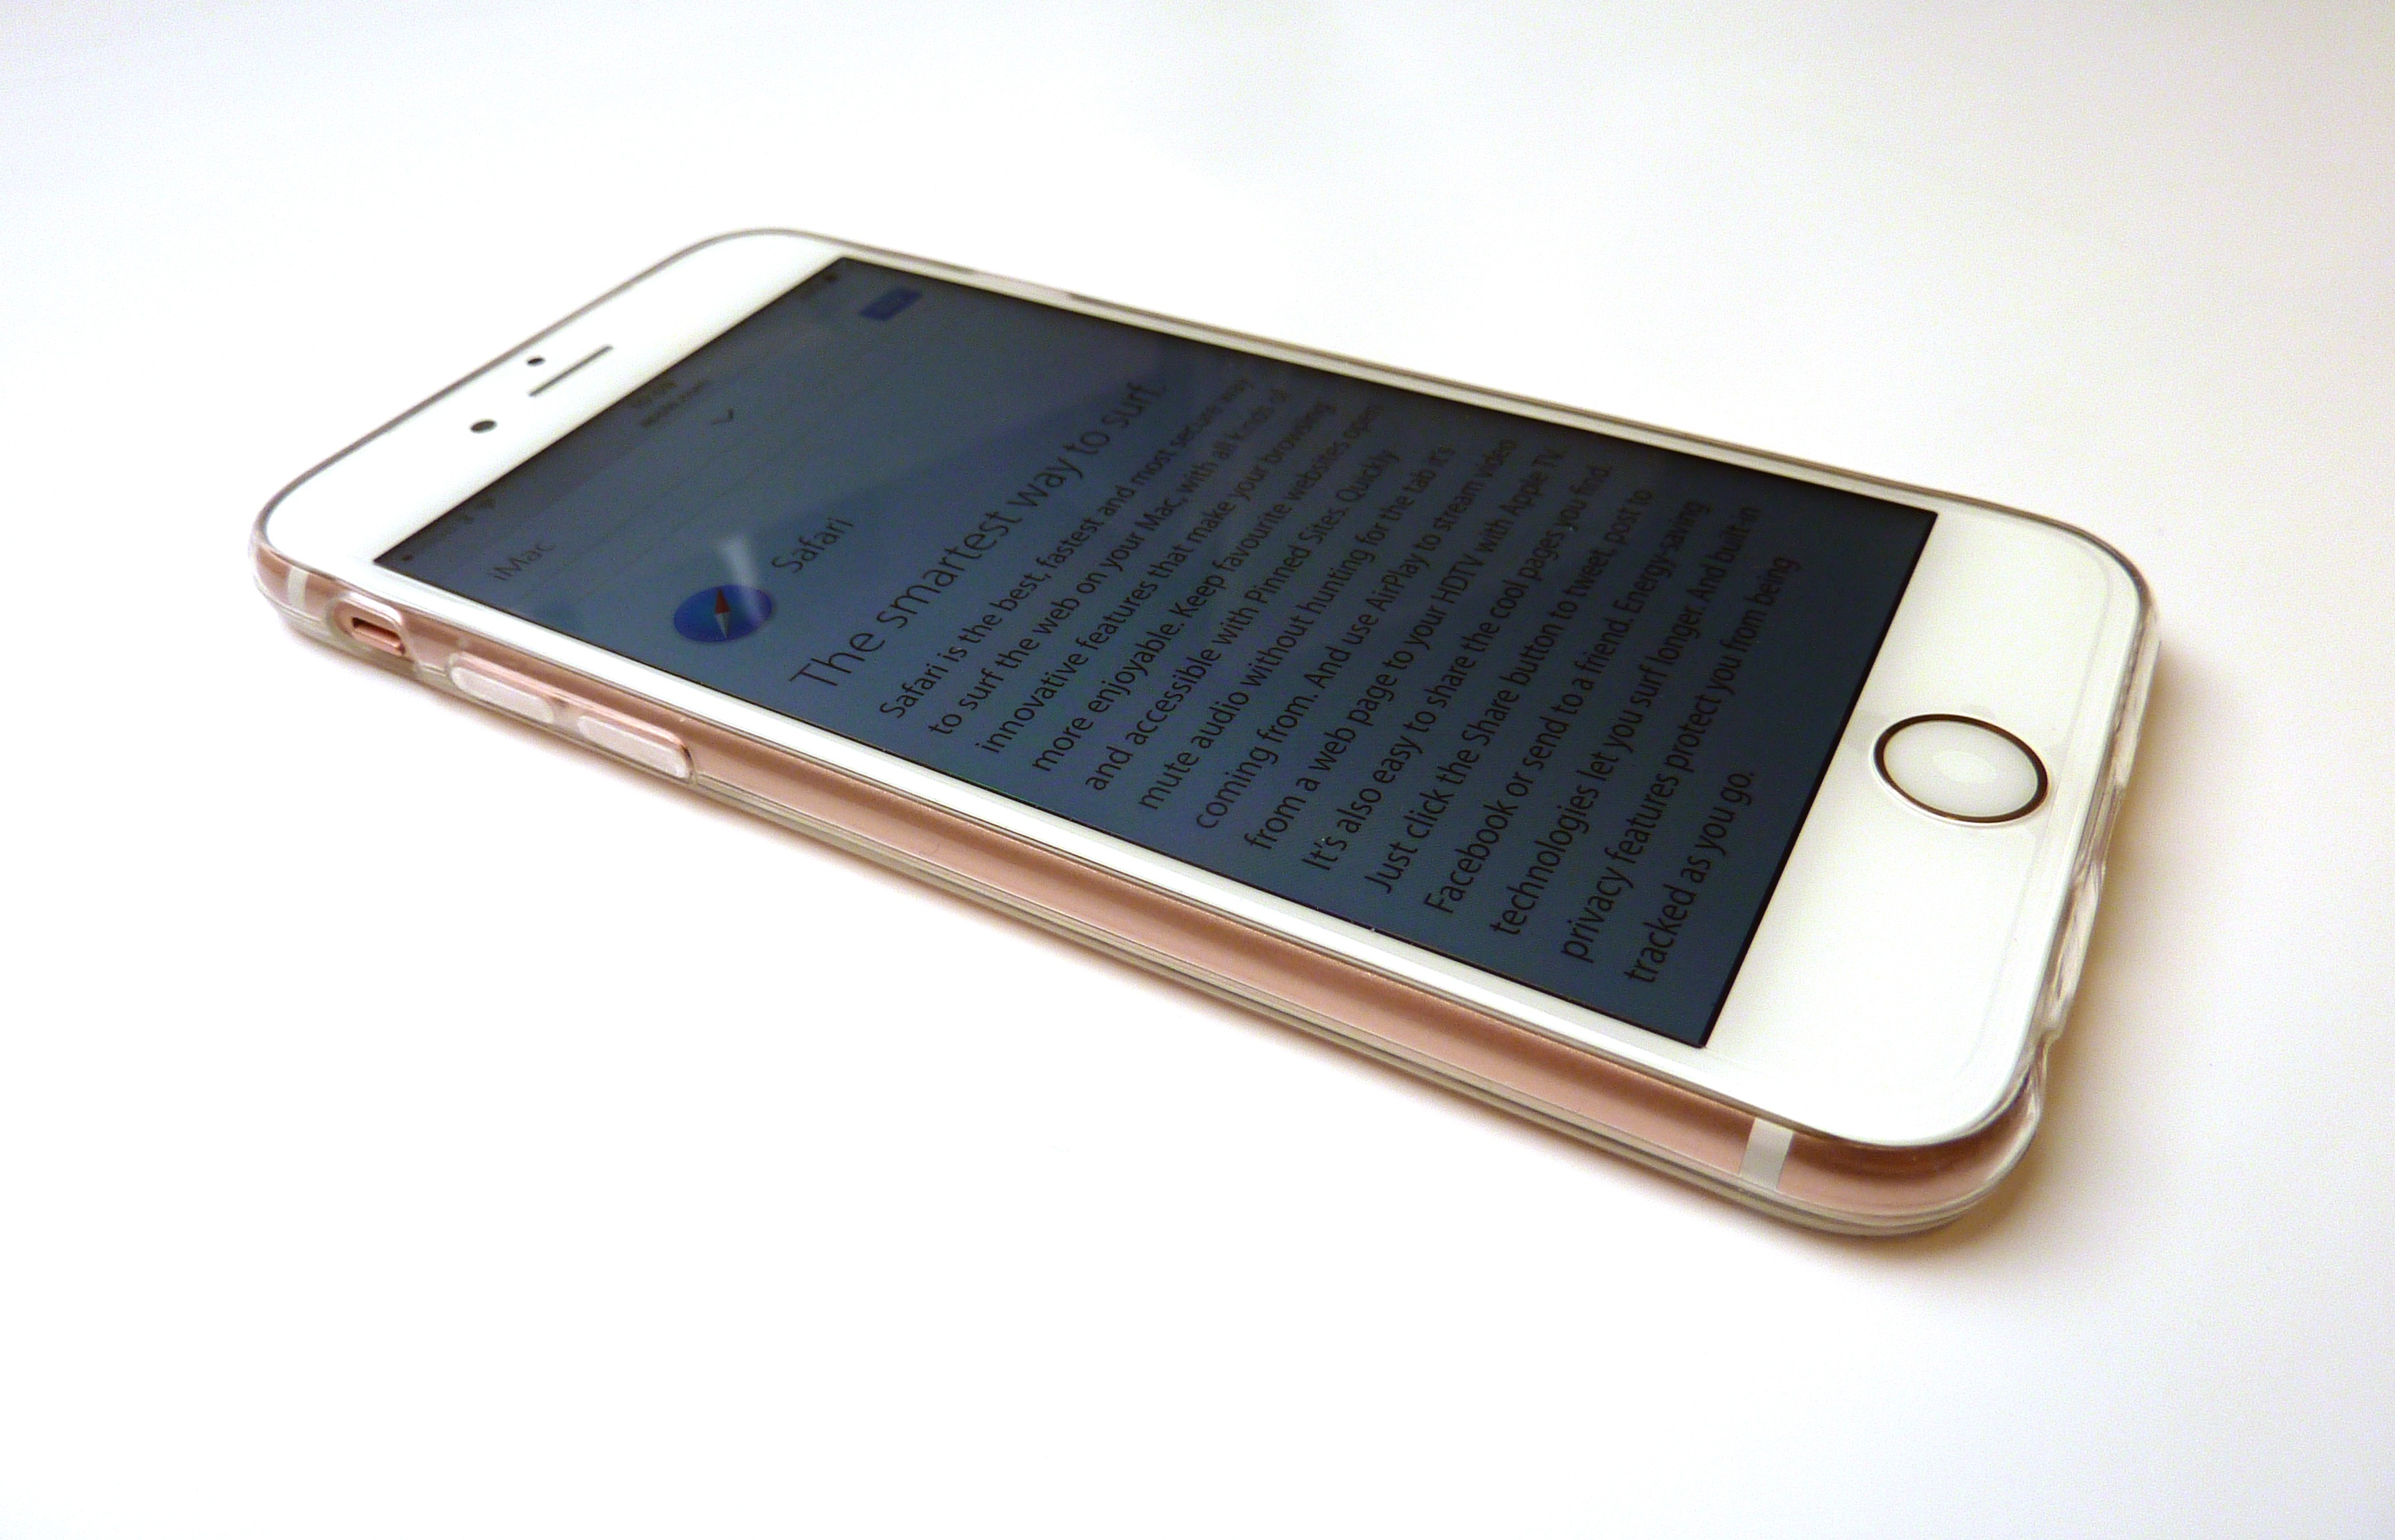
iphone, smartphone, apple, technology, gadget, mobile phone, electronics, rectangle, 6s, multimedia, safari, electronic device, portable communications device, communication device